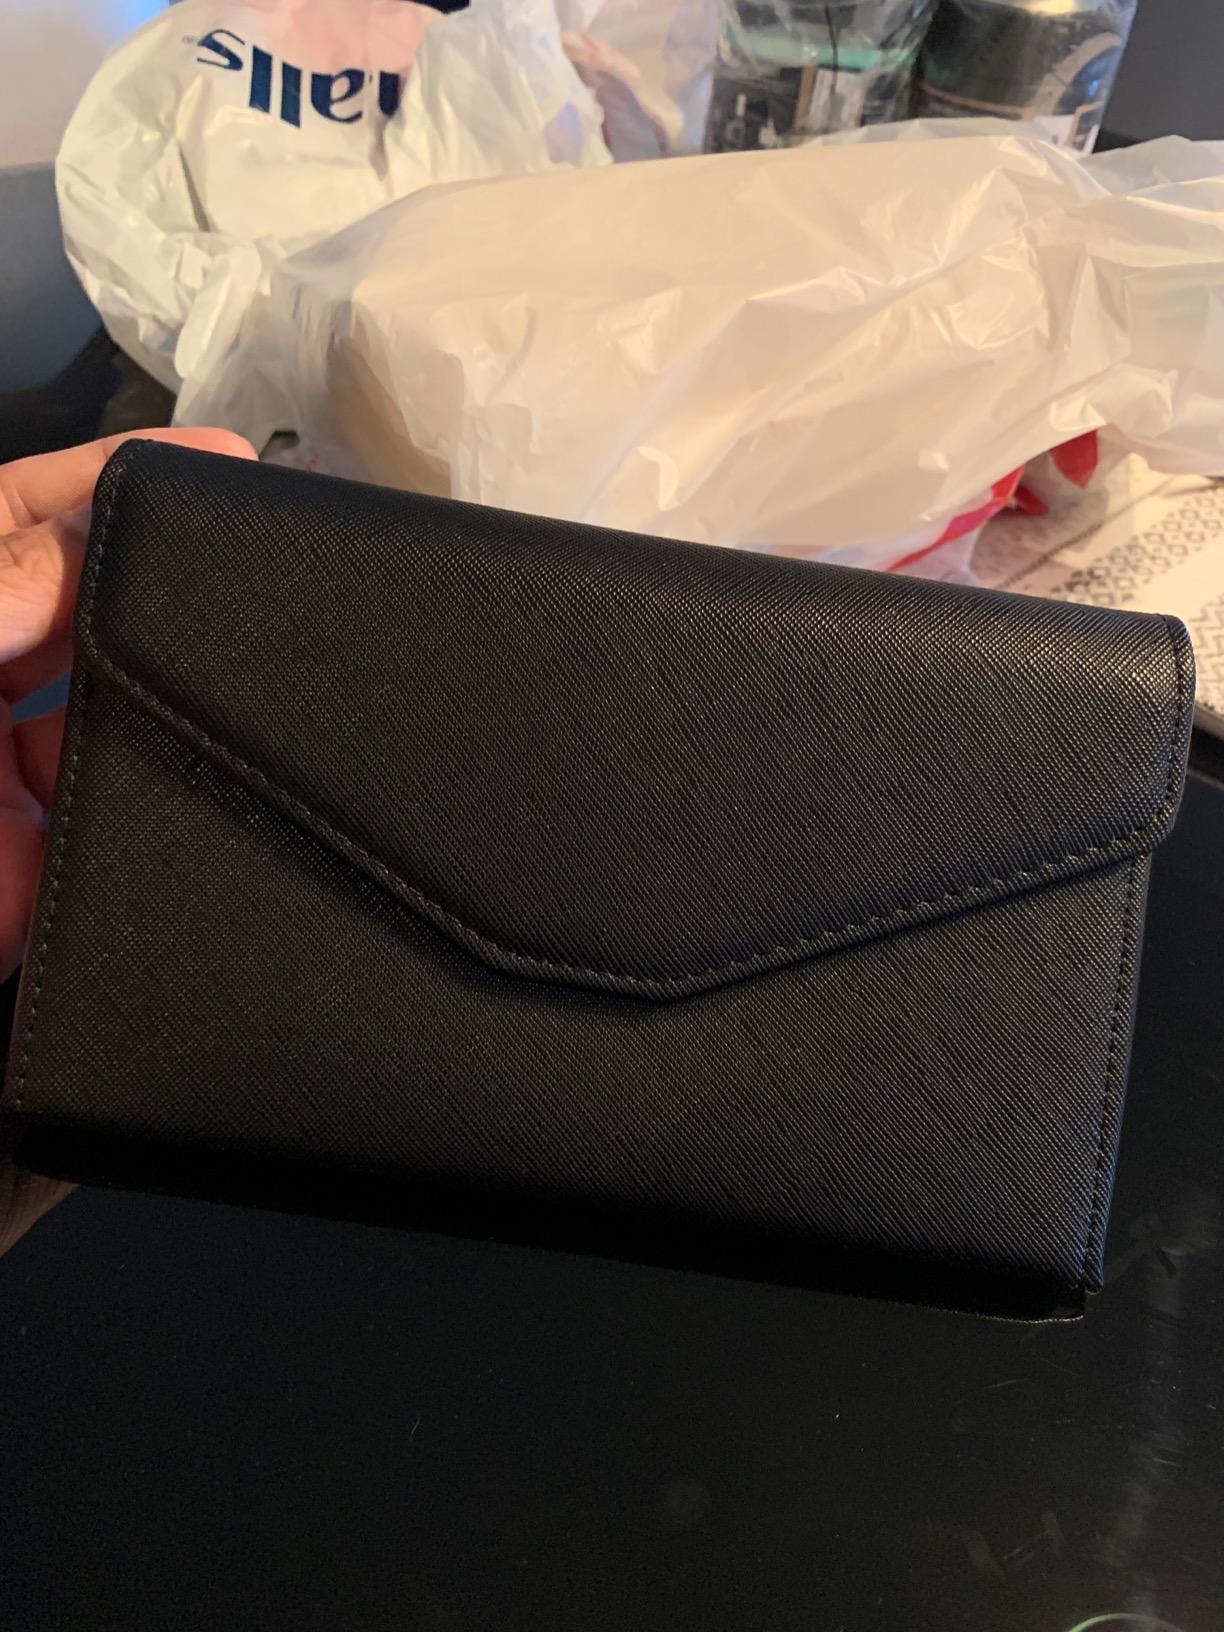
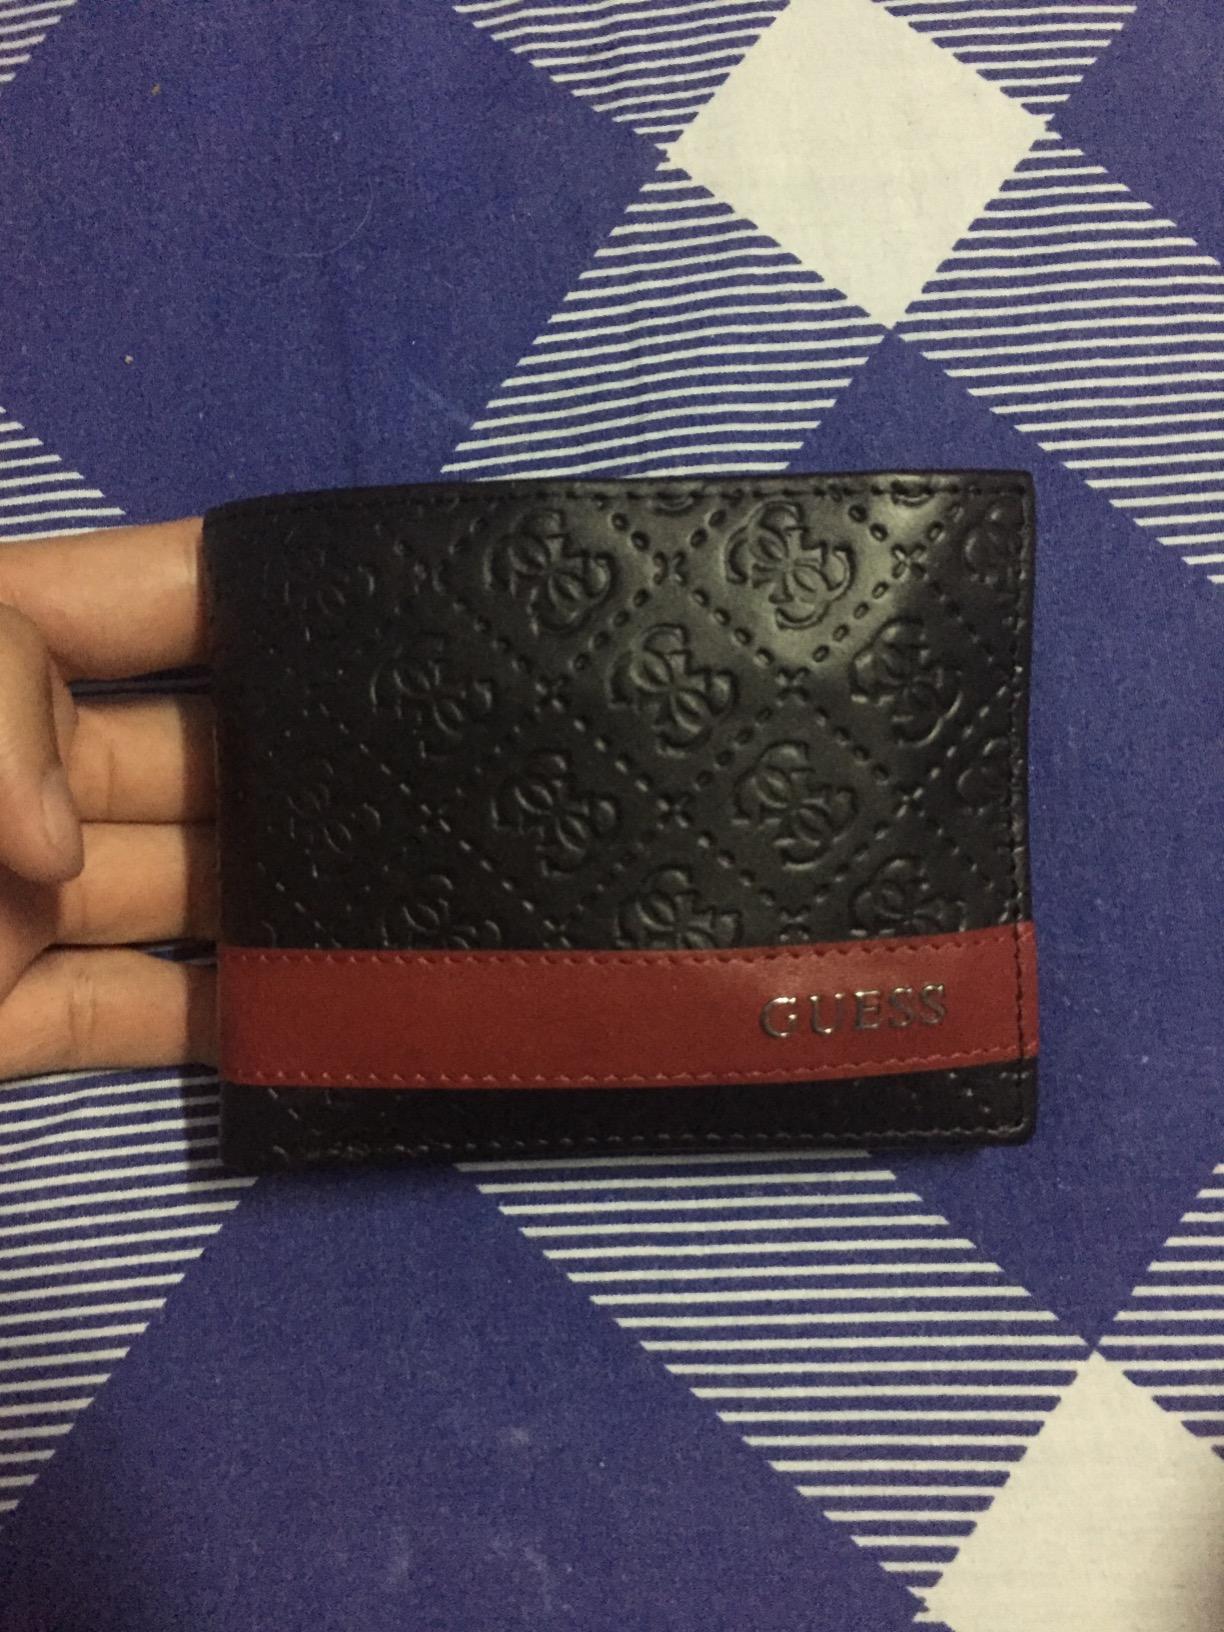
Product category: accessories_wallet
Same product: no